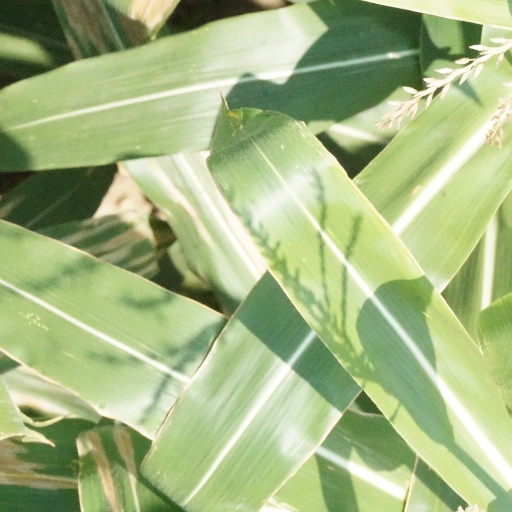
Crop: maize; corn